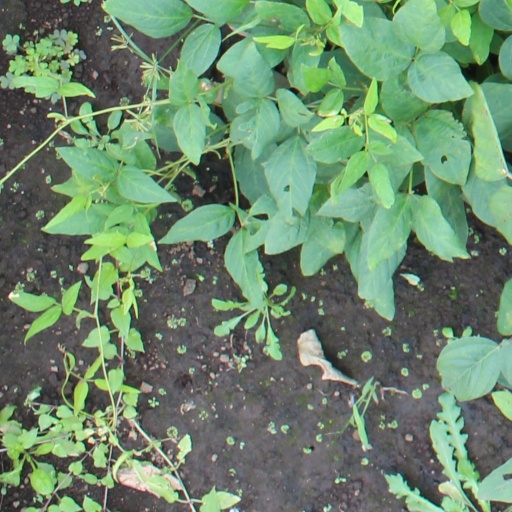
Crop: soybean